List of interstellar and circumstellar molecules

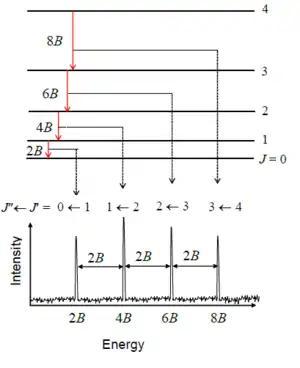
Idealised example of the rotational spectrum (bottom) produced by transitions between different rotational energy levels (top) of a simple linear molecule. formula_1 is the rotational constant of the molecule, formula_2 is the rotational quantum number, formula_3 is the upper level and formula_4 is the lower level.

The molecules listed below were detected through astronomical spectroscopy. Their spectral features arise because molecules either absorb or emit a photon of light when they transition between two molecular energy levels. The energy (and thus the wavelength) of the photon matches the energy difference between the levels involved. Molecular electronic transitions occur when one of the molecule's electrons moves between molecular orbitals, producing a spectral line in the ultraviolet, optical or near-infrared parts of the electromagnetic spectrum. Alternatively, a vibrational transition transfers quanta of energy to (or from) vibrations of molecular bonds, producing signatures in the mid- or far-infrared. Gas-phase molecules also have quantised rotational levels, leading to transitions at microwave or radio wavelengths.